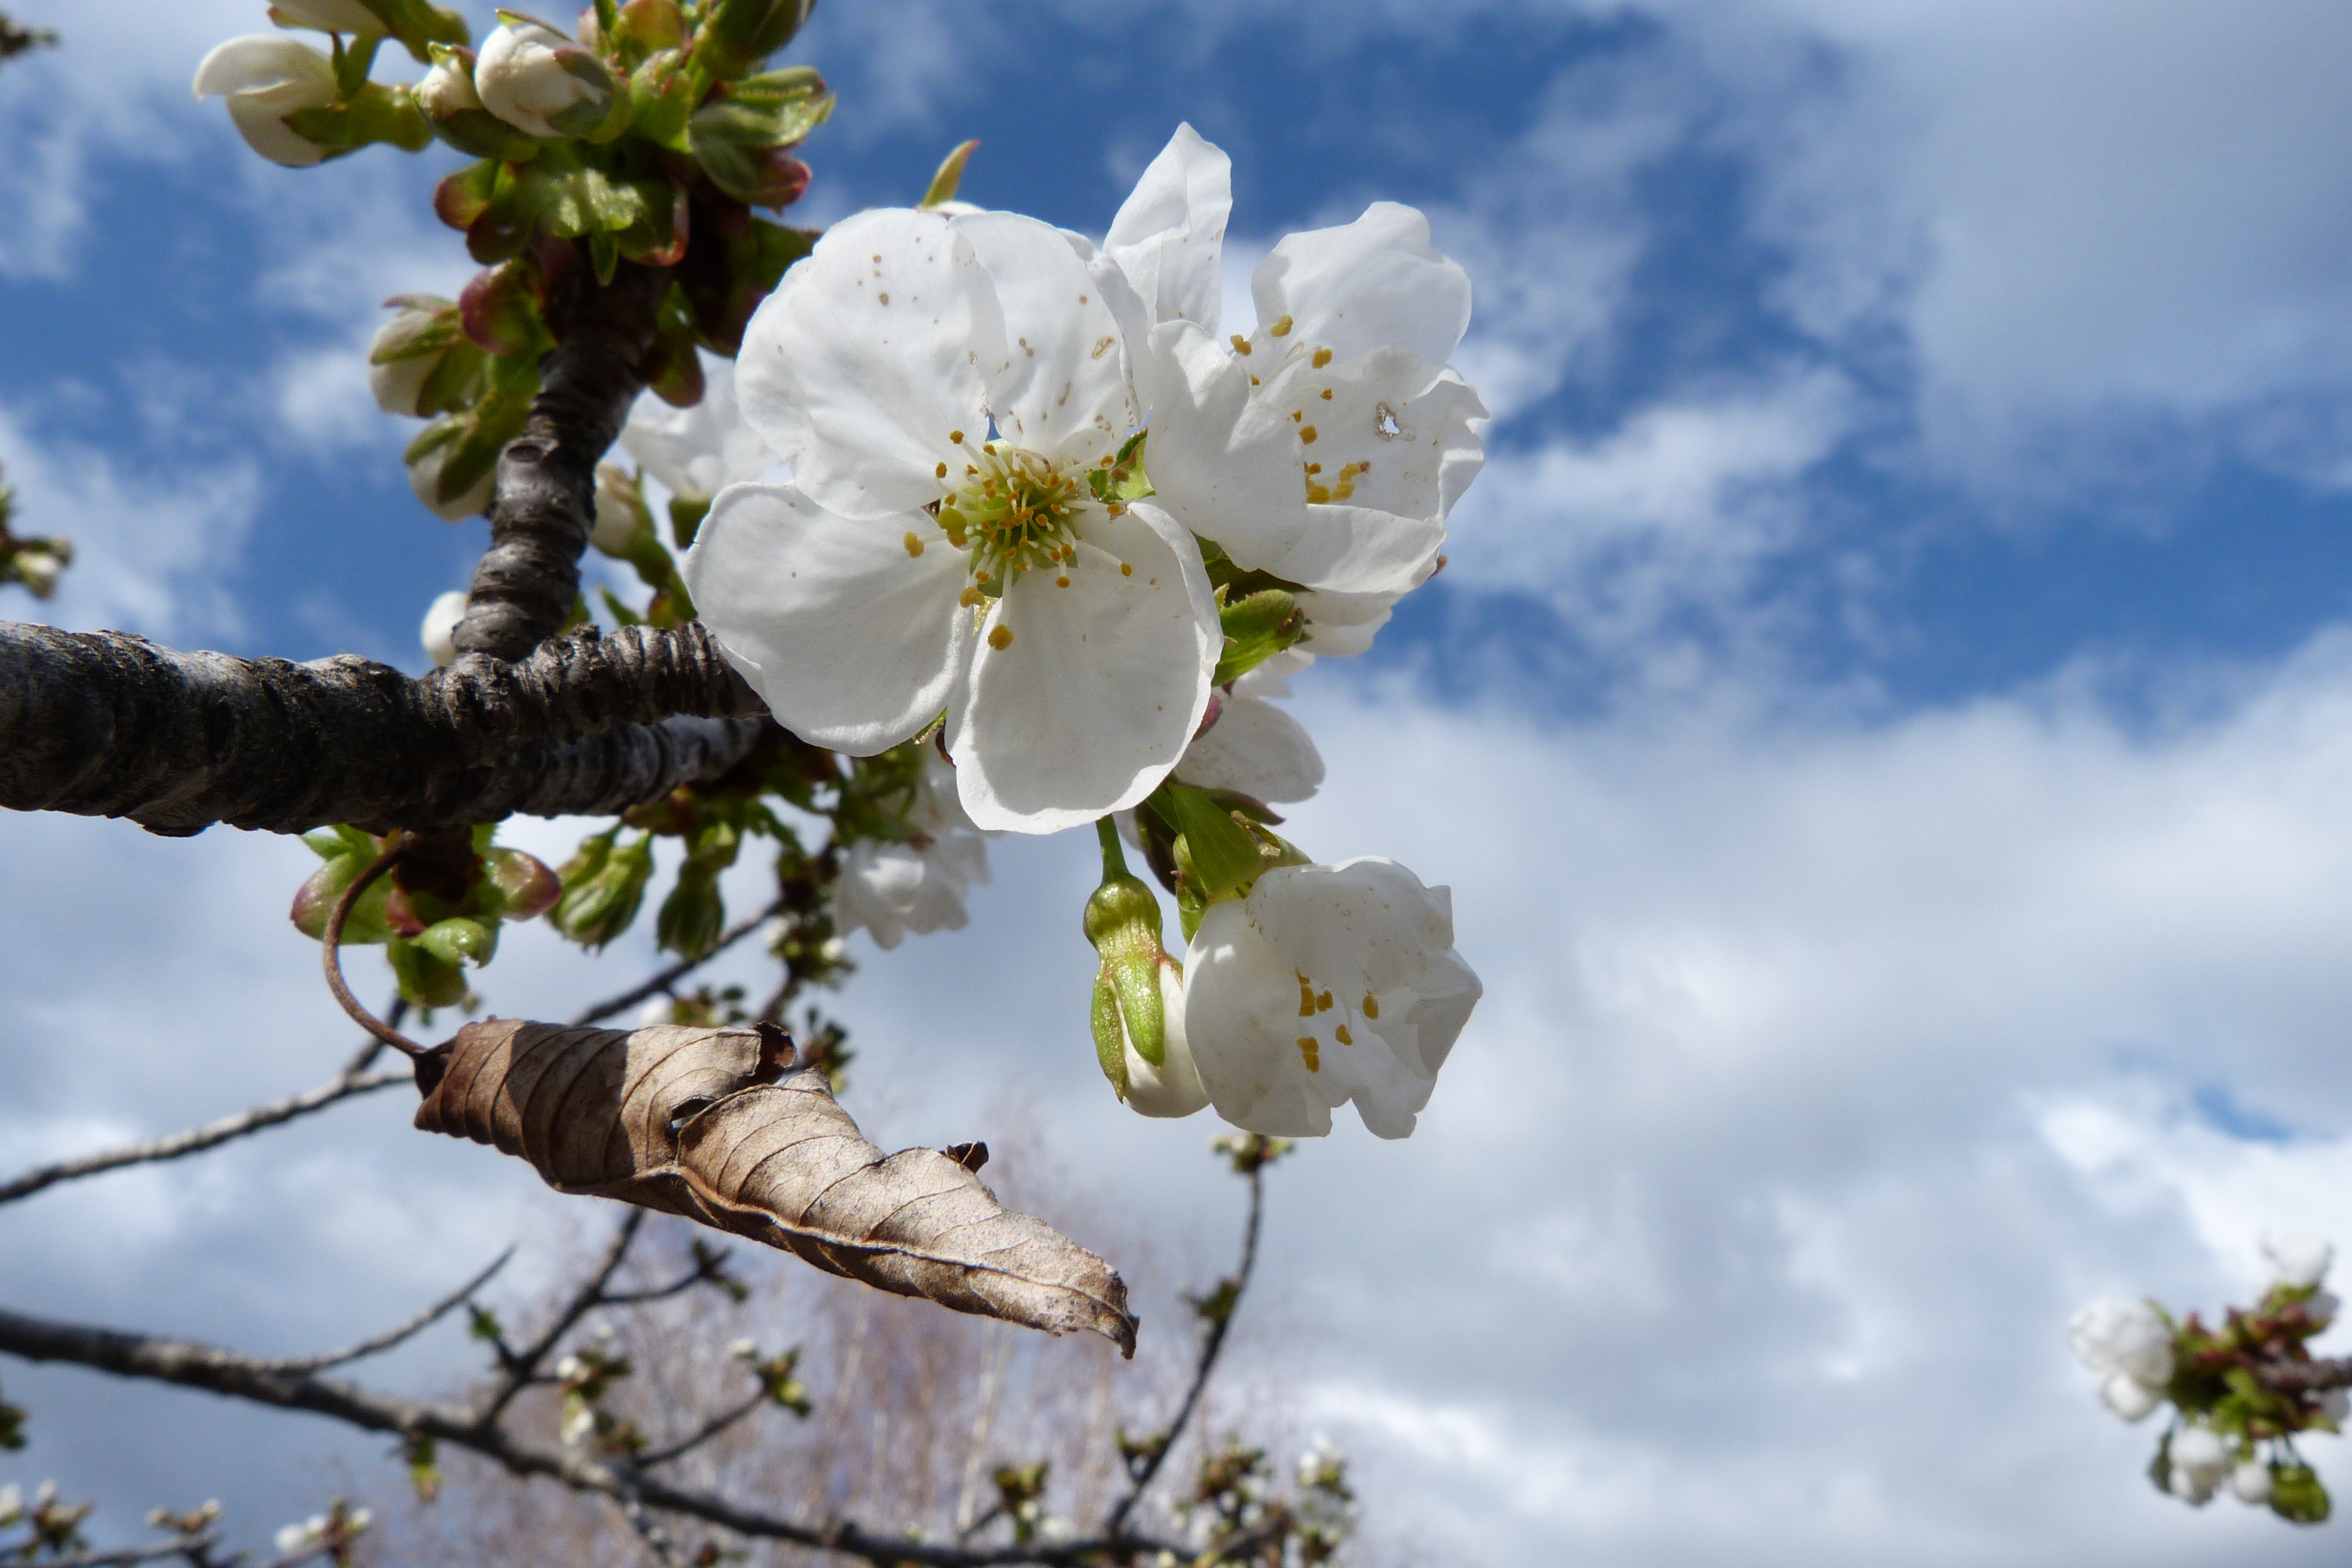
tree, nature, branch, blossom, light, plant, sky, white, sunlight, flower, spring, produce, macro, botany, garden, flora, cherry blossom, flowers, fruit tree, flowering, cherry, macro photography, blossomed, flowering plant, land plant